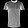
Label: T - shirt / top